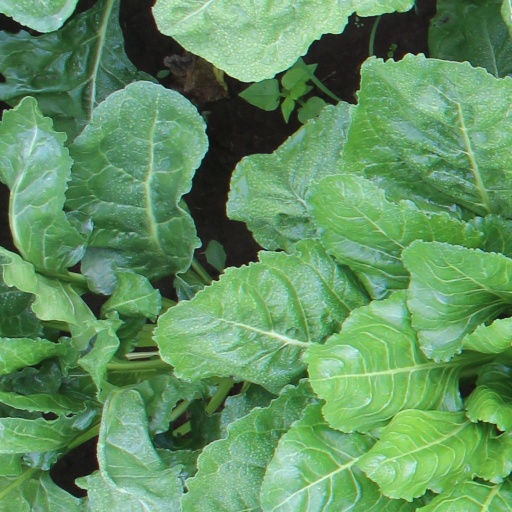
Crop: sugar beet